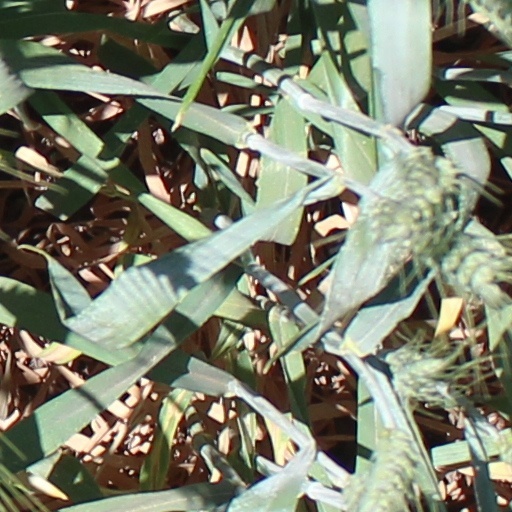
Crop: wheat